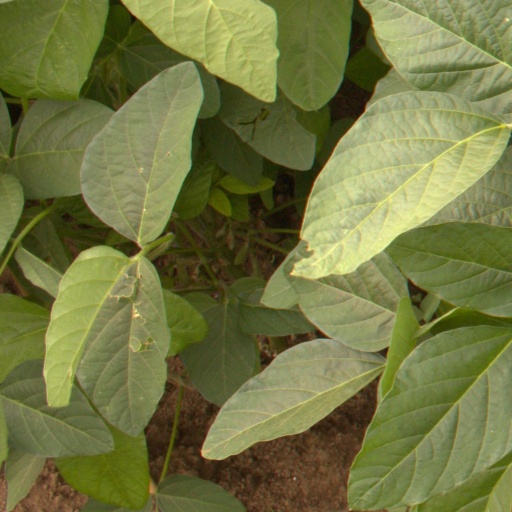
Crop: soybean